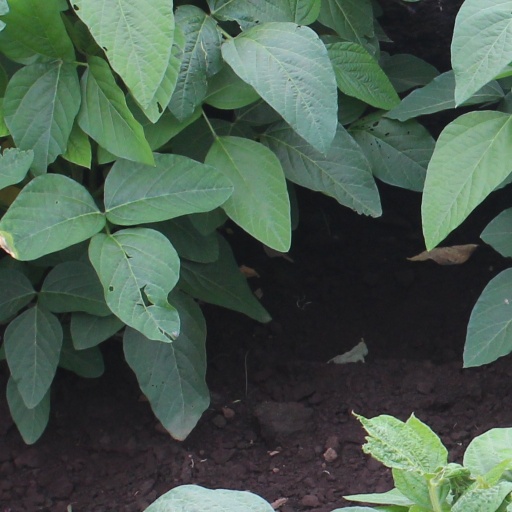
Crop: soybean